M67 flame thrower tank

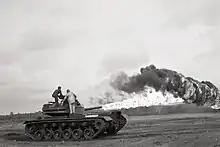
M67A2 undergoing tests at Anniston Army Depot

Drawing on the experiences of crews of M4 Sherman tanks that were converted into flamethrower tanks and used during World War II, the U.S. Army Chemical Corps began work on a successor tank that was designed for the battlefields of the Cold War. Work on the design took place between 1952 and 1954, utilizing a modified M48 tank chassis, at the initiative of the US Marine Corps. Production commenced in 1955 and ran for either a single year or four, depending on some estimates. A total of 109 M67 tanks were produced for the Marine Corps and US Army.